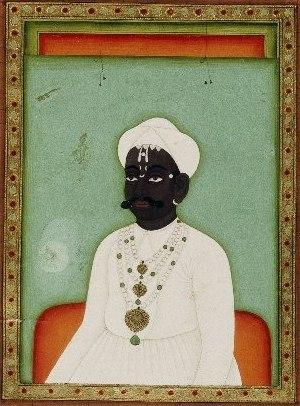
Madhava Rao Sindiah, est un souverain marathe de Gwalior, dans le centre de l'Inde. Il joua un rôle important dans la résurrection de la puissance marathe après le désastre de la Troisième bataille de Panipat en 1761.